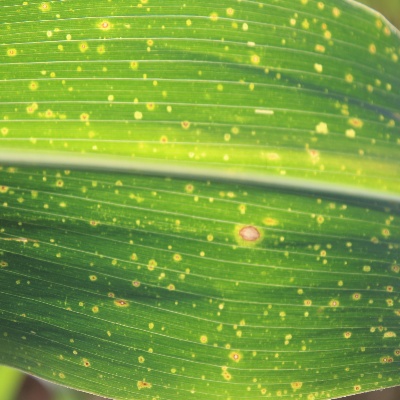
Crop: Maize
Condition: leaf spot